Dodge Caravan

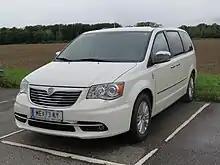
Lancia Voyager (Austria)

For the 2014 model year, three new packages were introduced: American Value Package (US), Canada Value Package (Canada), Blacktop package (US only), and the 30th Anniversary Edition. They are all different sets of SE and SXT trims and include new luxury features for the same price. The Grand Caravan AVP also gained easy-clean floor mats that came with the optional second-row Stow'n Go seats (standard on SE, SXT, and R/T).